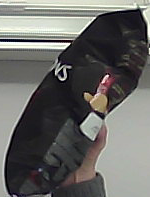
Product: lays_chill